Line chart

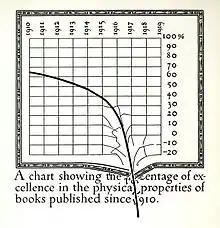
A parody line graph (1919) by William Addison Dwiggins.

Charts often include an overlaid mathematical function depicting the best-fit trend of the scattered data. This layer is referred to as a best-fit layer and the graph containing this layer is often referred to as a line graph.